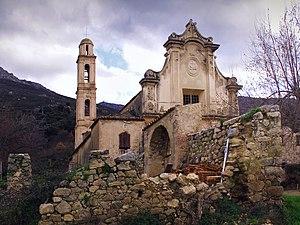
Costa, Balagne (Corse) - Ancien couvent de Tuani (MH)
Costa est une commune française située dans la circonscription départementale de la Haute-Corse et le territoire de la collectivité de Corse. Le village appartient à la piève de Tuani, en Balagne.
Cet article recense les monuments historiques de la Haute-Corse, en France.